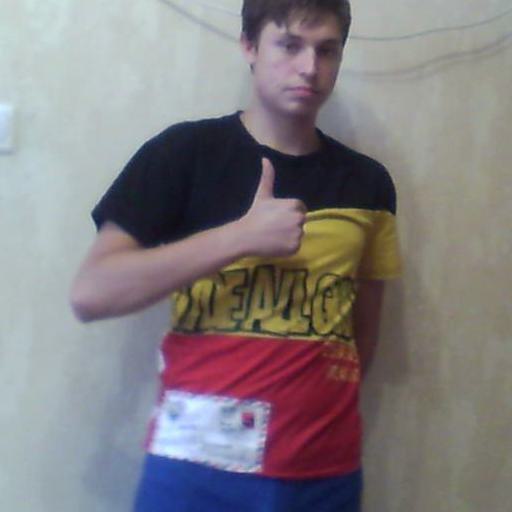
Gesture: like